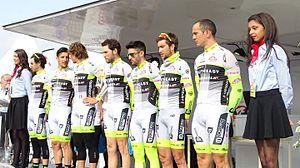
Reportage réalisé le jeudi 14 avril à l'occasion du départ et de l'arrivée du Grand Prix de Denain 2016 à Denain, Nord, Nord-Pas-de-Calais-Picardie, France.
La saison 2016 de l'équipe cycliste Wilier Triestina-Southeast est la huitième de cette équipe. L'équipe s'appelle Southeast-Venezuela du 1ᵉʳ janvier au 3 mai inclus puis prend Wilier Triestina-Southeast comme nouvelle appellation le lendemain au départ du Tour d'Azerbaïdjan.